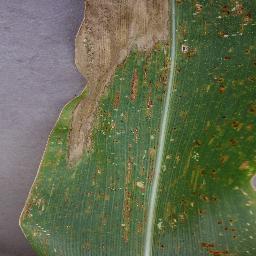
Label: Corn___Northern_Leaf_Blight